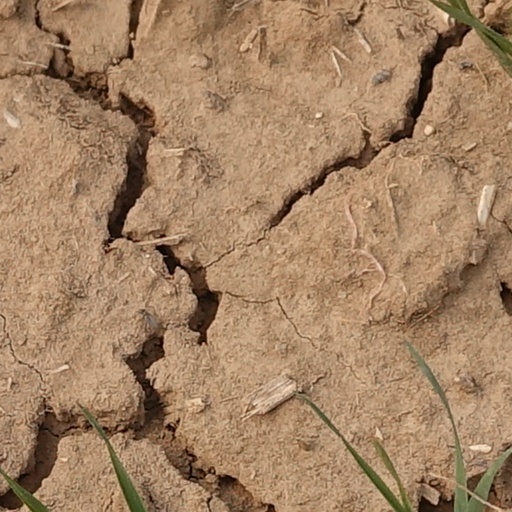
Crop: wheat